COVID-19 vaccination in Indonesia

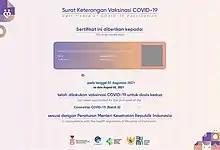
COVID-19 vaccination certificate issued by the Indonesian government for the second dose vaccination.

On 12 August, a nurse in Pluit, North Jakarta was found to be innocent after a video where she was allegedly inoculated an empty vaccine syringe went viral on the internet. She admitted it was a pure accident and not intentional as she was fatigued.